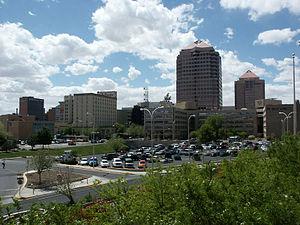
Clint Eastwood [klɪnt istwʊd], né le 31 mai 1930 à San Francisco, est un acteur, réalisateur, compositeur et producteur de cinéma américain.